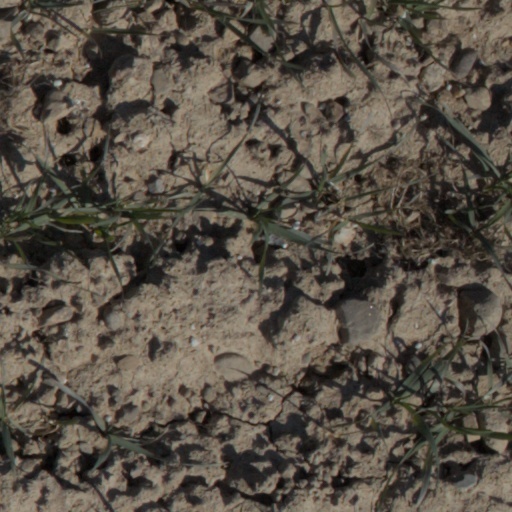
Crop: wheat